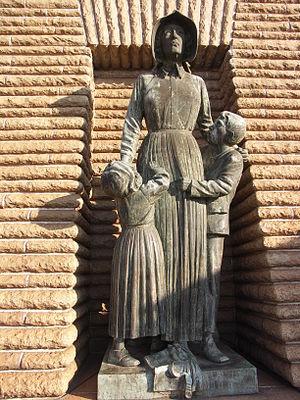
Anton van Wouw, né le 27 décembre 1862 à Driebergen aux Pays-Bas et décédé le 10 juillet 1945 à Pretoria en Afrique du Sud en 1945, est un sculpteur sud-africain d'origine néerlandaise. Il est considéré comme le fondateur de la sculpture sud-africaine contemporaine.